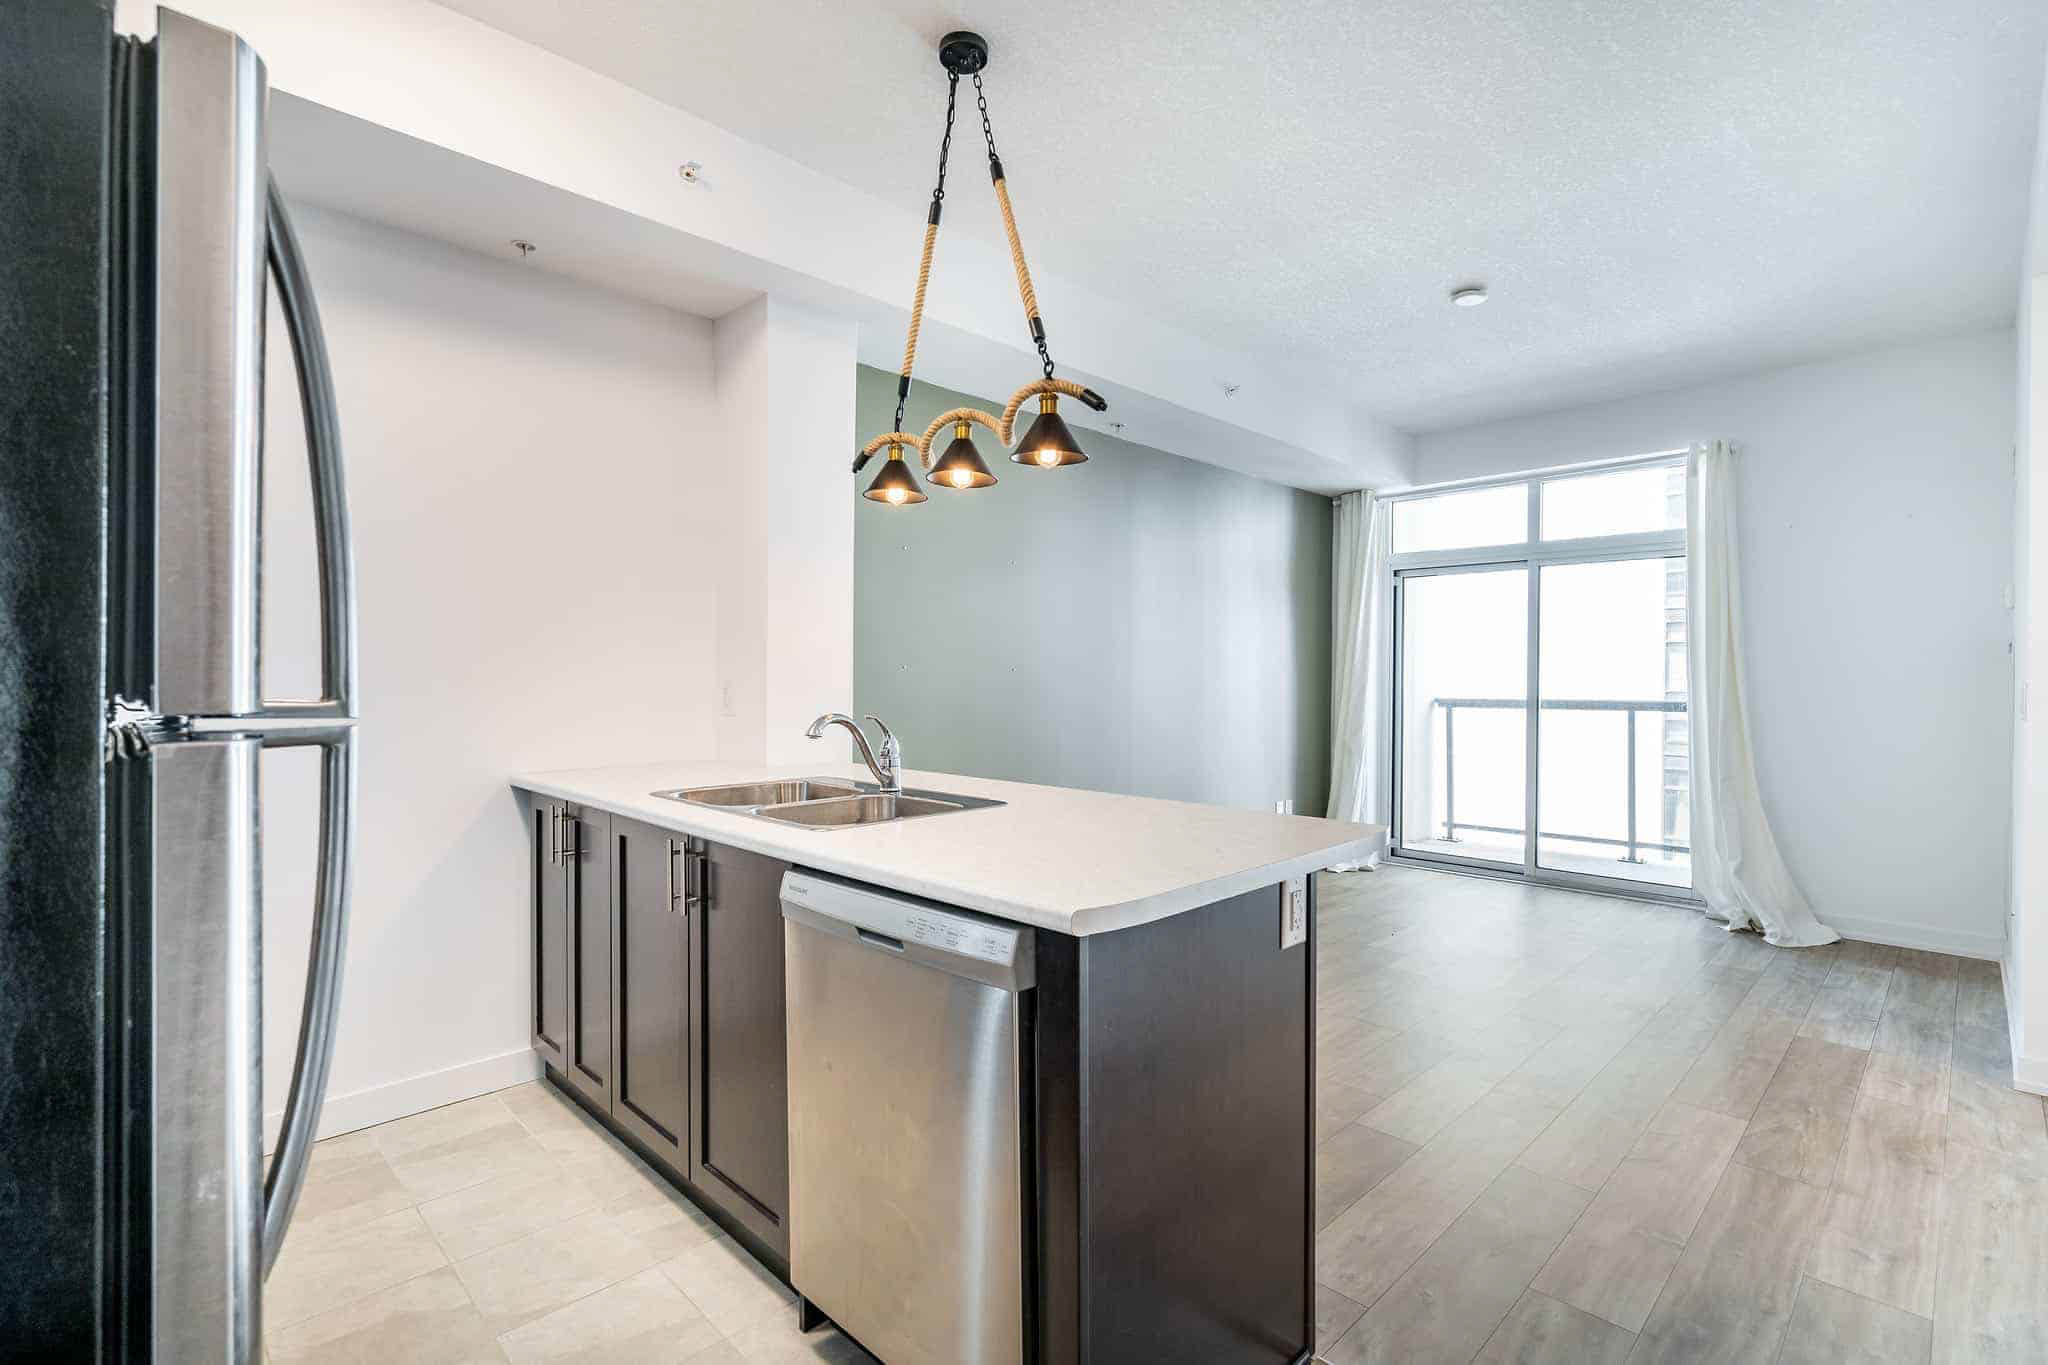
design, cabinetry, countertop, building, wood, sink, kitchen, window, interior design, fixture, flooring, tap, floor, house, hardwood, ceiling, real estate, laminate flooring, glass, table, rectangle, drawer, apartment, wood flooring, chandelier, hall, kitchen stove, room, plywood, major appliance, household hardware, cupboard, shade, light fixture, sash window, wood stain, aluminium, metal, daylighting, plumbing fixture, plumbing, home appliance, shelving, tile, chair, ceiling fixture, beam, kitchen appliance, chest of drawers, facade, estate, kitchen sink, gloss, molding, condominium